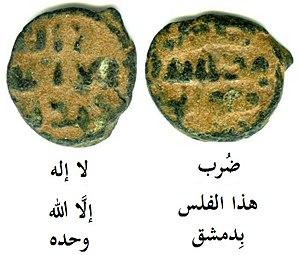
Le fals était une monnaie de cuivre produite par le califat des Omeyyades et celui des Abbassides à partir de la fin du VIIᵉ siècle. Ce nom est une corruption de follis, une pièce de cuivre romaine puis byzantine. Le fals présentait habituellement des inscriptions ornées en arabe sur les deux faces. Divers foulous de cuivre ont été produits jusqu'au XIXᵉ siècle.